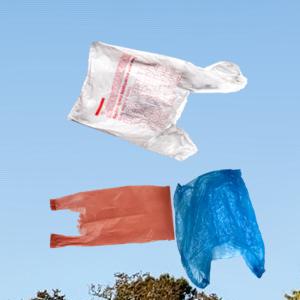
Label: plasticbags